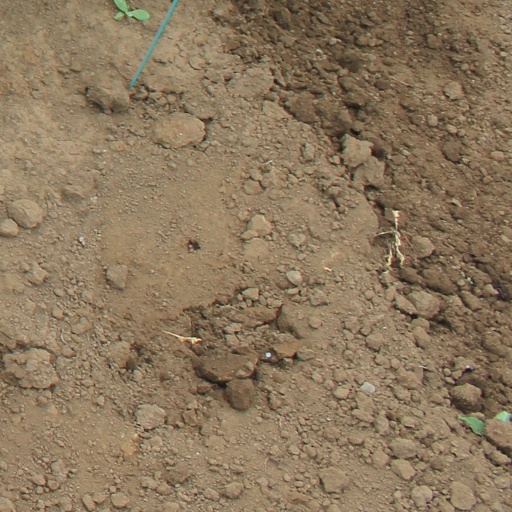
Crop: soybean